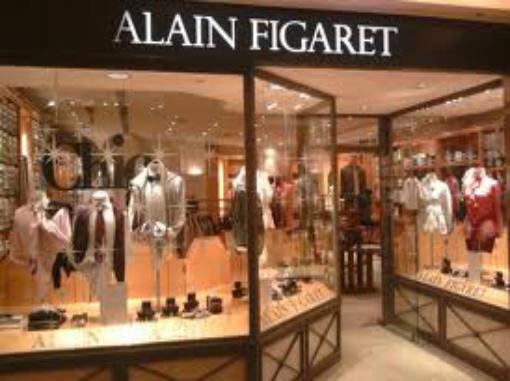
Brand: Alain Figaret
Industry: Clothes